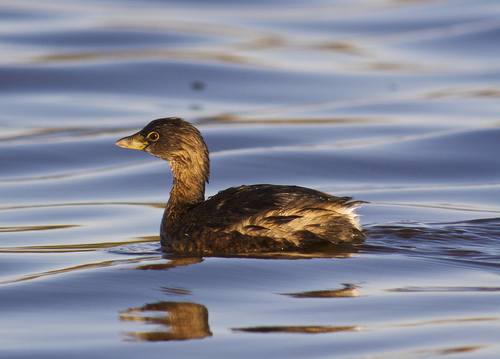
this bird has brown feathers with a long neck and a large beak.
a bird with full of brown head, neck and bodybird has brown body feathers, brown breast feather, and thick beaka dark brownish water bird with a thin yellow line circling its eyes.
this swan-like bird has a long neck, brown wing bars, and a sharp bill
this bird is brown with white and has a long, pointy beak.
this bird is brown and white in color, with a sharp beak.
this brown and tan bird has a very long neck and a larger bill that comes to a dull point.
this bird has a brown crown, brown primaries, and a brown throat.
a large bird with a long neck and yellow eye.
Species: Pied Billed Grebe